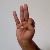
The image shows a hand gesture representing the letter 'F' in Indian Sign Language.